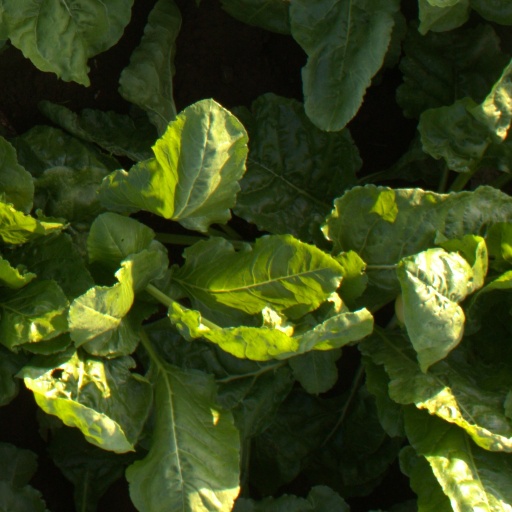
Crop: sugar beet